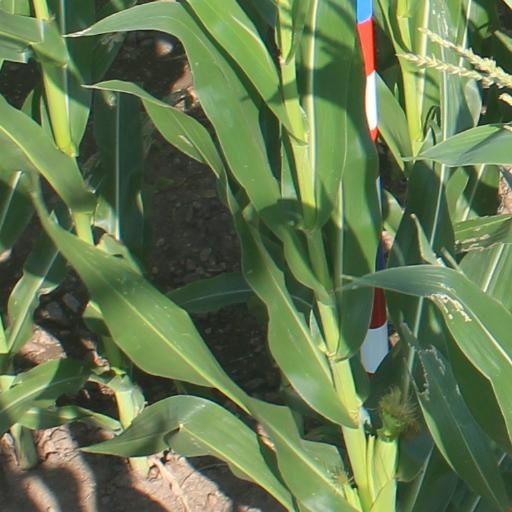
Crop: maize; corn